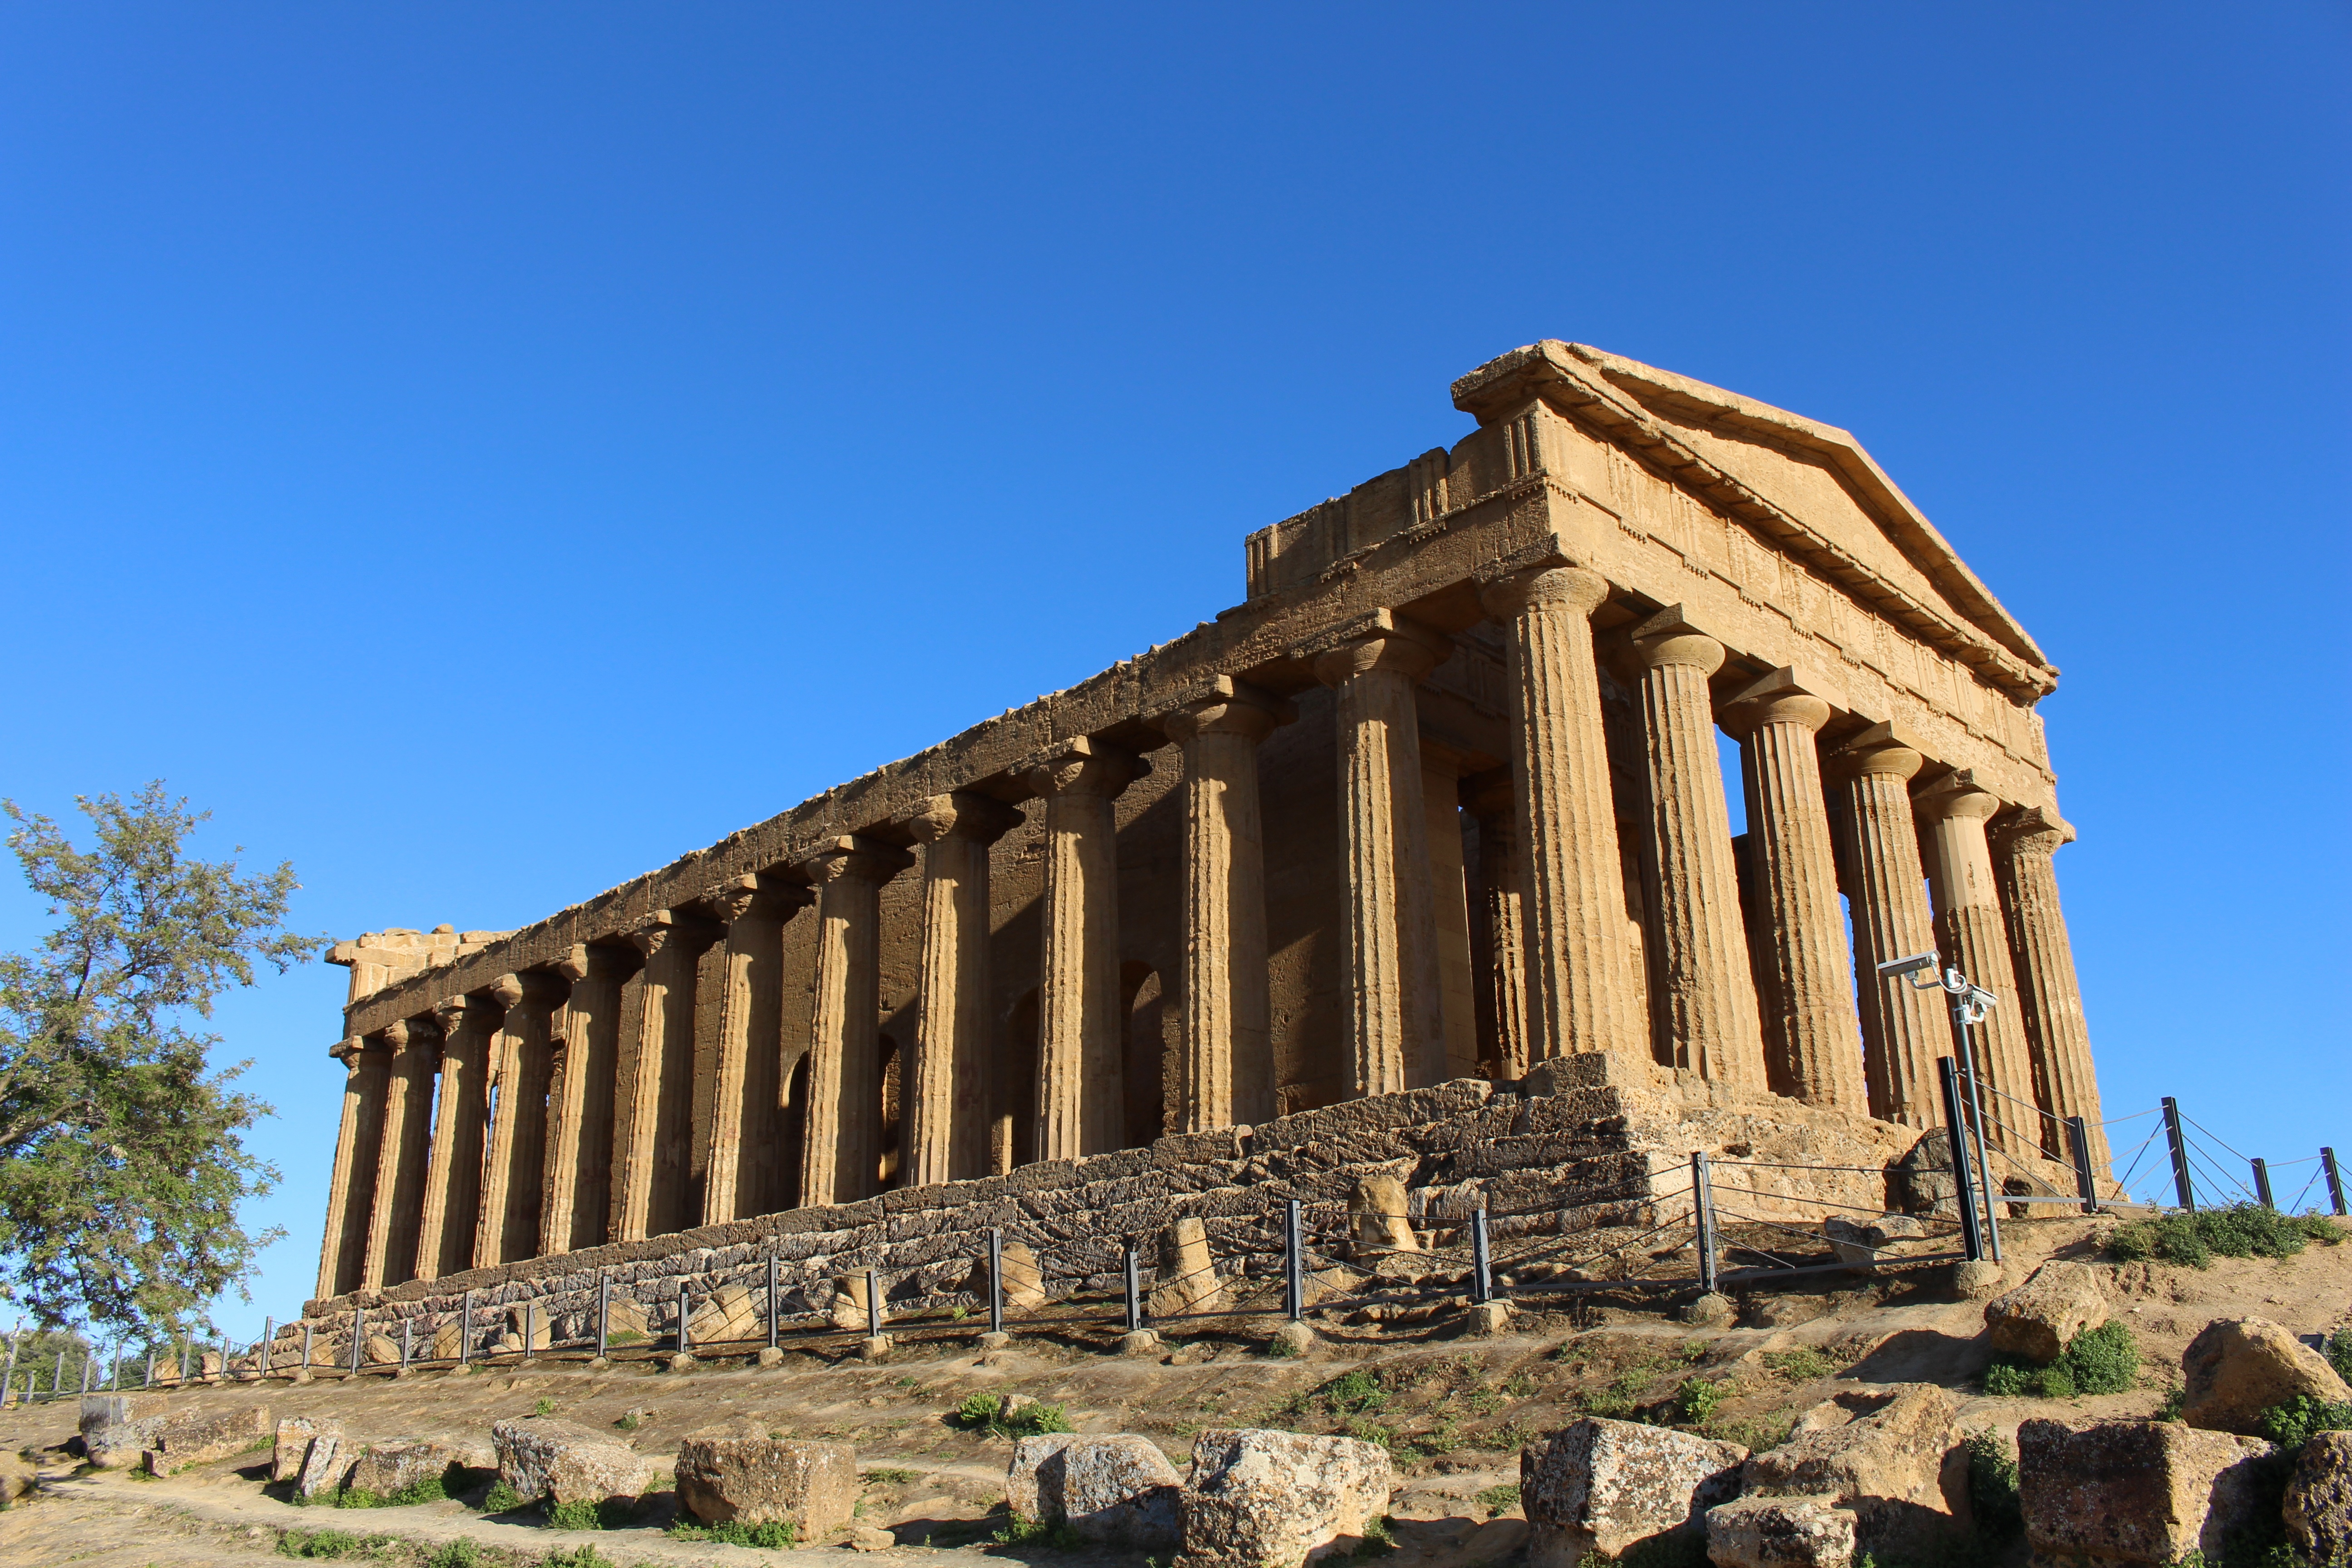
ancient greek temple, historic site, landmark, archaeological site, roman temple, building, ancient roman architecture, ruins, ancient history, architecture, temple, monument, place of worship, unesco world heritage site